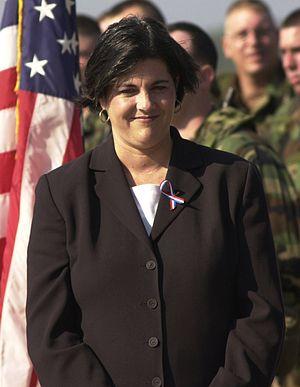
Jane Maria Swift, née le 24 février 1965 à North Adams, est une femme politique américaine membre du Parti républicain. Elle est gouverneure du Massachusetts par intérim de 2001 à 2003, première femme à accédr à ce poste.